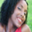
Label: woman